Fasciculus mirre

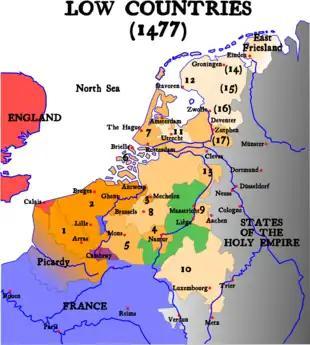
Map of the Low Countries, organized into the Seventeen Provinces, five years prior to being inherited by the Habsburgs.

Following the expansion of both the printing press and the Reformation during the first half of the sixteenth century, various editions of the book were widely circulated throughout the Low Countries while the region was under the control of Charles V and the Holy Roman Empire. Between 1518 and 1550, twenty separate editions of "Fasciculus mirre" were printed in the bustling, mercantile hub of Antwerp, a city which was becoming an epicenter of commercial printing as well as a popular safe-haven for non-Catholic religious movements such as Calvinism and Lutheranism.